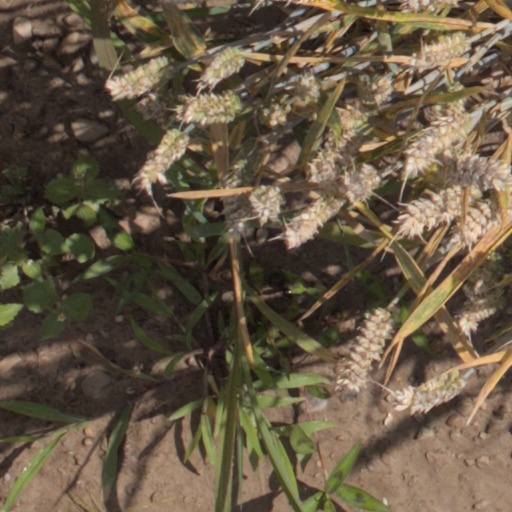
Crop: wheat